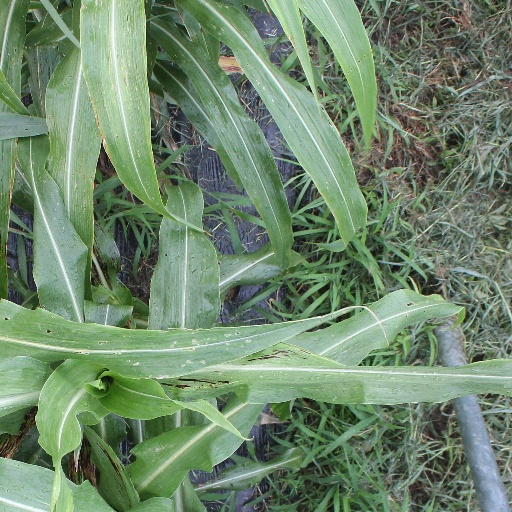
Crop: sorghum